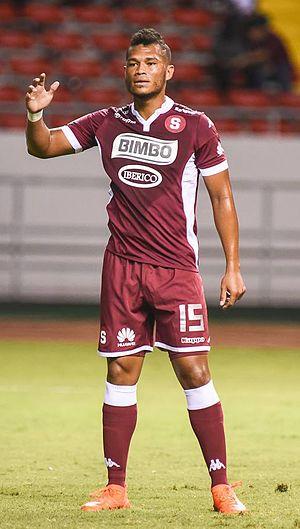
Rolando Manrique Blackburn Ortega, né le 9 janvier 1990 à San Joaquín au Panama, est un joueur de football international panaméen qui évolue au poste d'attaquant à The Strongest.